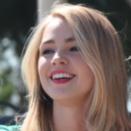
Age: 21